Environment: real
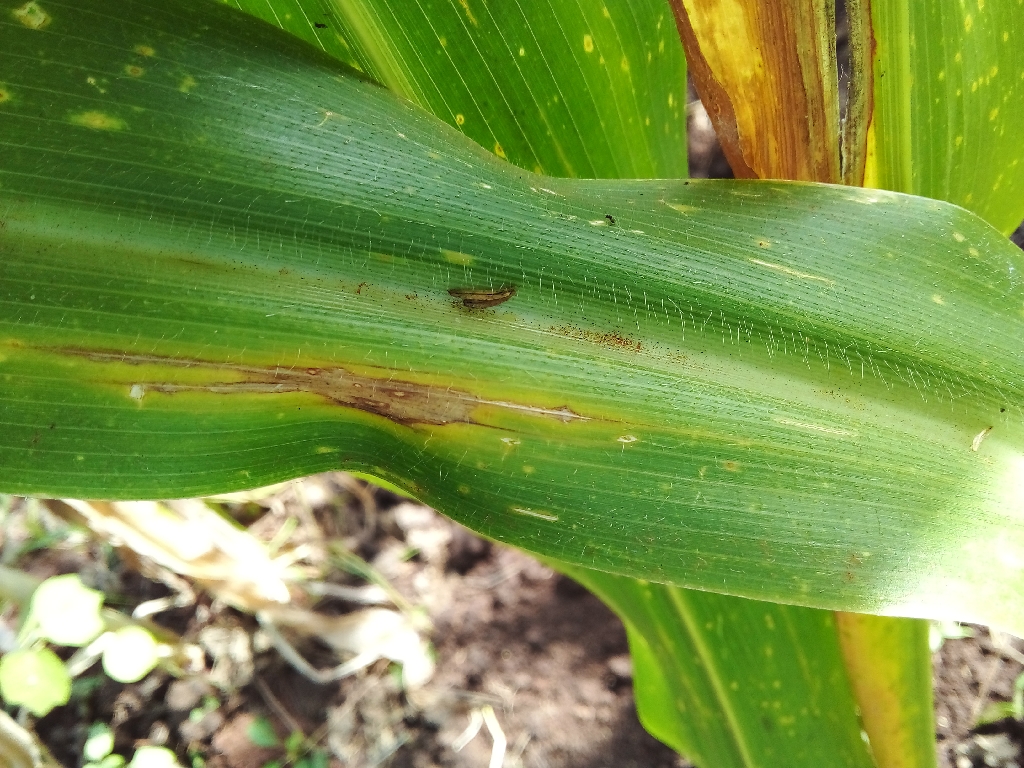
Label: northern_corn_leaf_blight